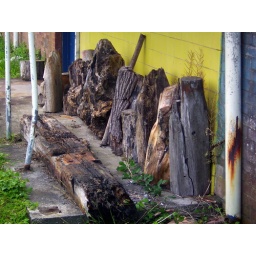
Reclaimed wood &amp;quot;waits in line&amp;quot; in front of a blue door at a disused Llanelli factory